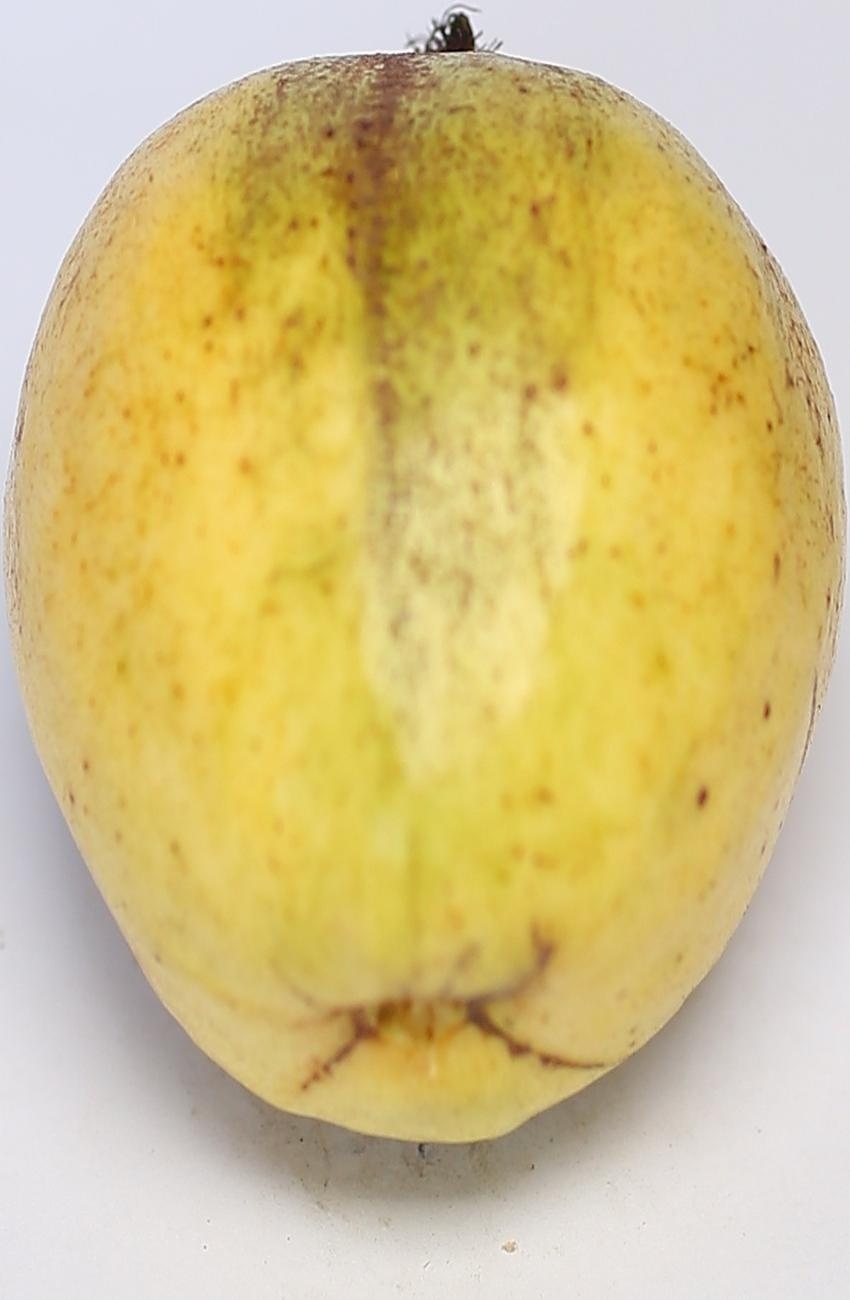
Maturity: ripe
Variety: thadhrami